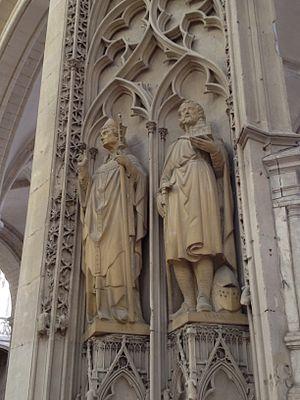
Statue de Saint-Ouen et Saint-Waninge, sur le côté sud du choeur.